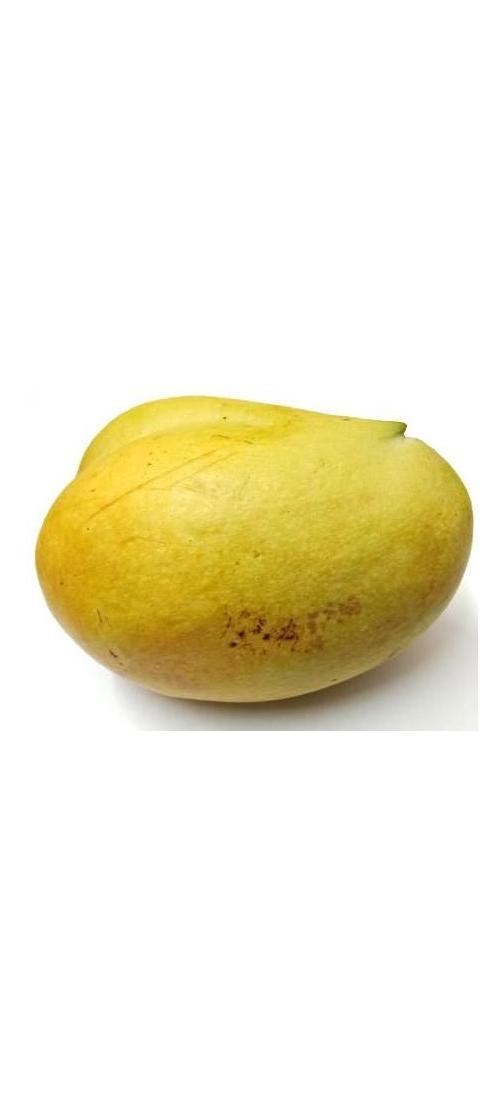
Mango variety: Bari-11